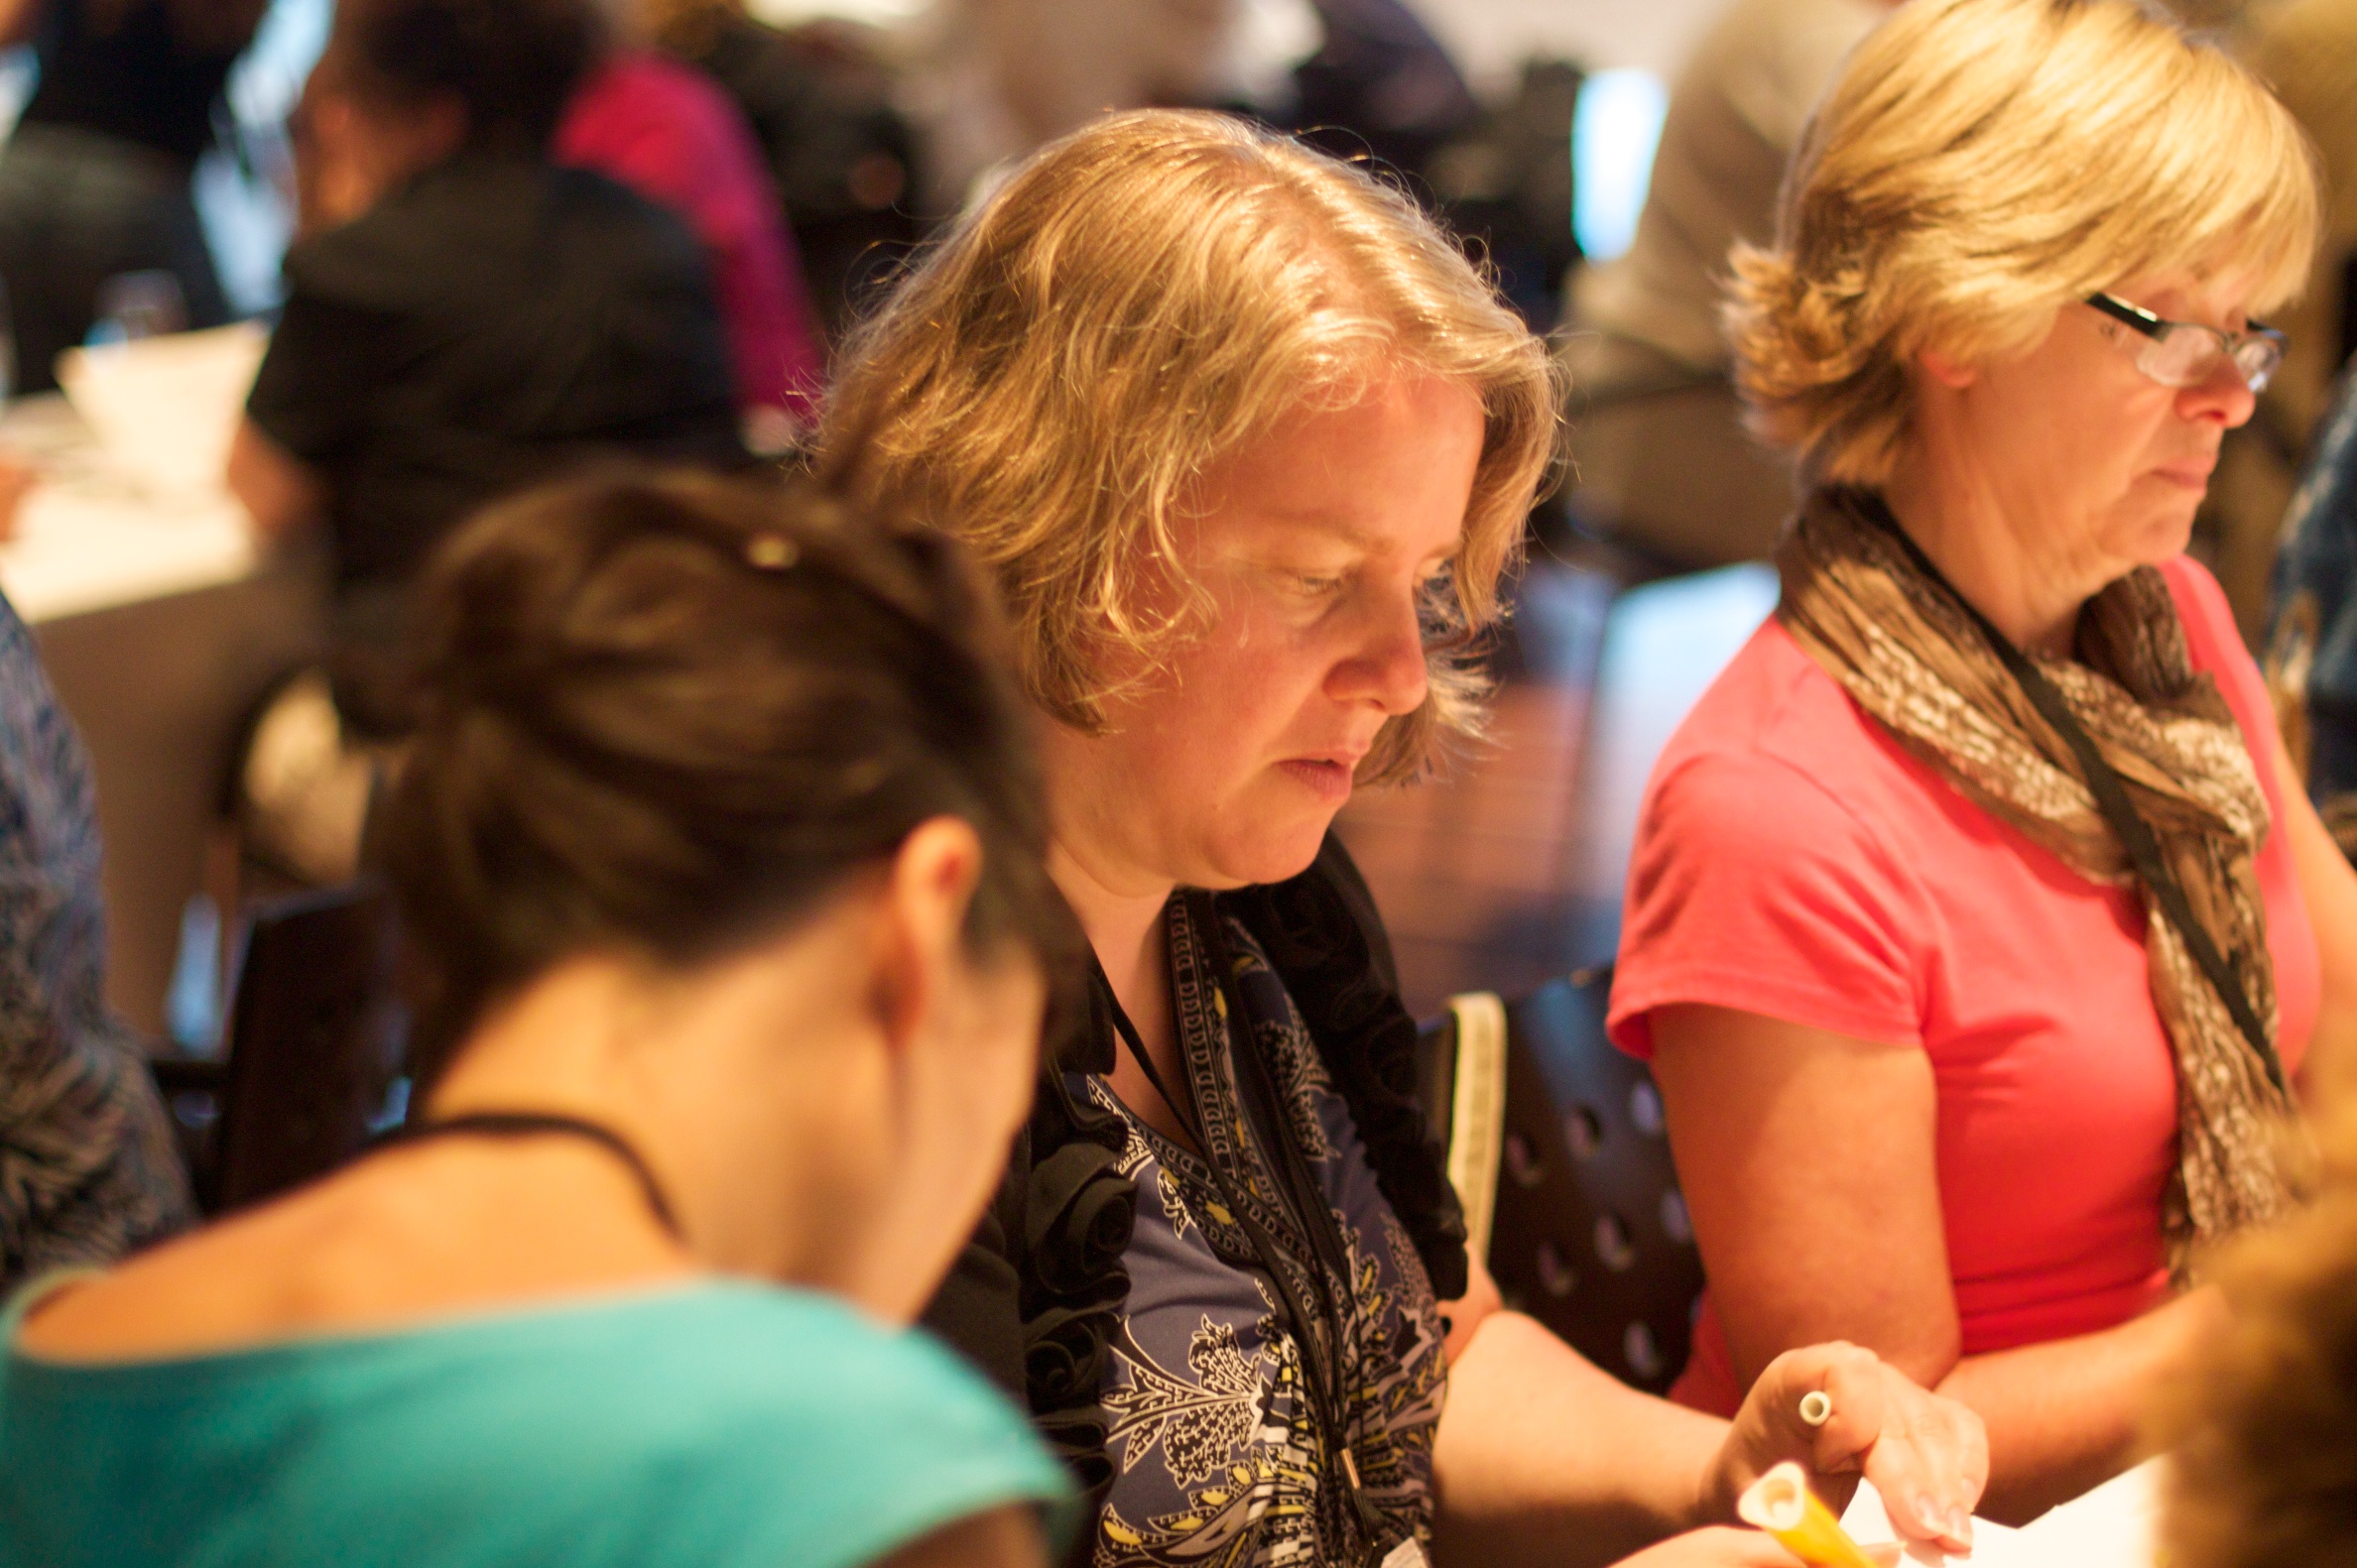
people, crowd, audience, youth, ifvp2010